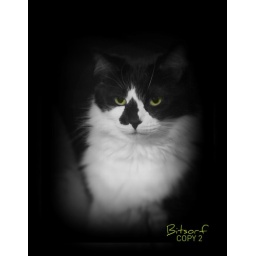
black and white with color put back in her eyes